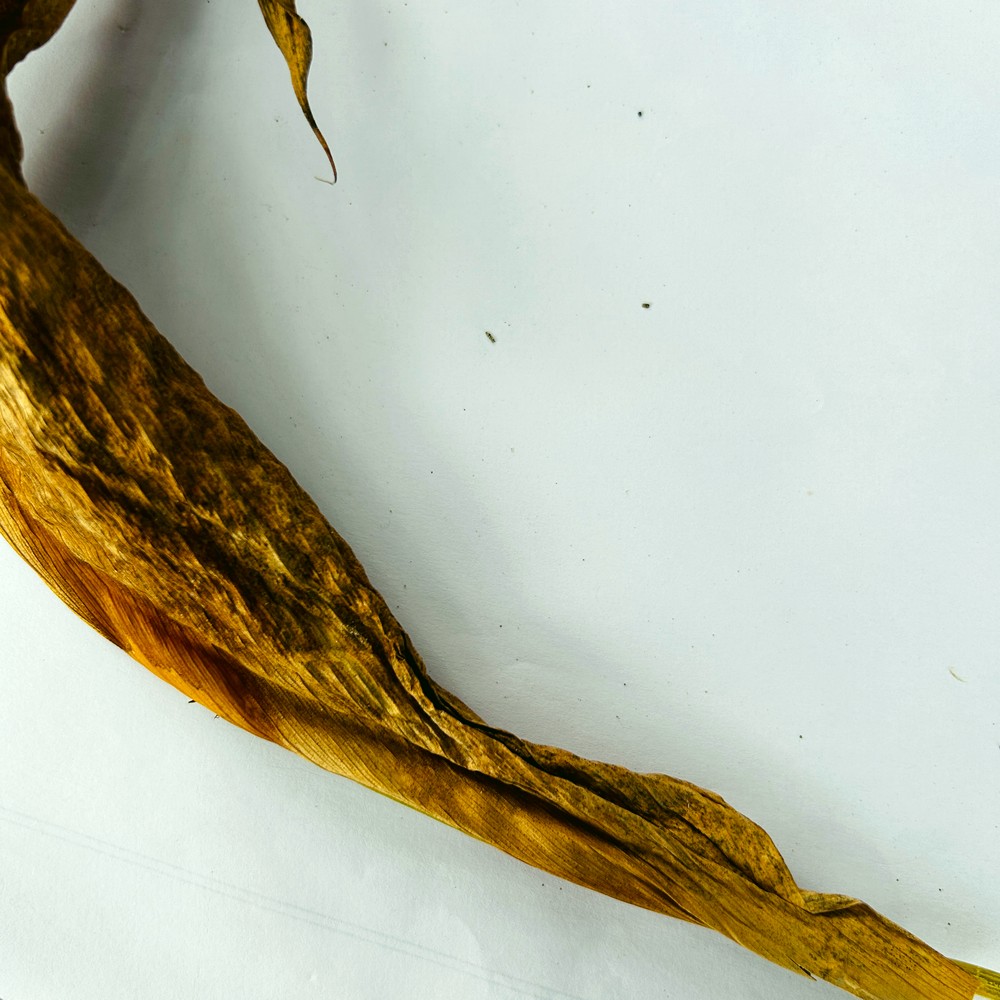
Label: Dry Leaf